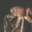
Label: cra